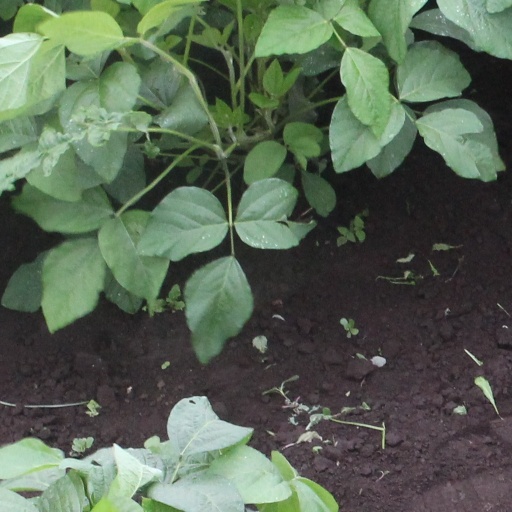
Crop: soybean